Queensland Recruiting Committee

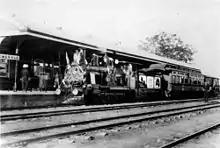
Decorated recruiting train stopped Emerald

The initial belief of the committee was that their role was primarily one of education; young men would enlist if they understood the issues at stake and the need for their service. Local recruiting committees were also established in local government areas and other committees were formed to support the war effort, e.g. the University of Queensland had a University War Committee.